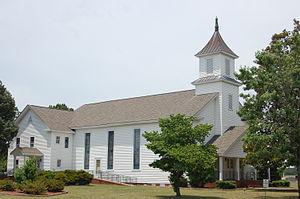
La ville de Carthage est le siège du comté de Moore, situé en Caroline du Nord, aux États-Unis.